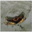
Label: cra